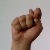
The image shows a hand gesture representing the letter 'T' in Indian Sign Language.